Temperance movement

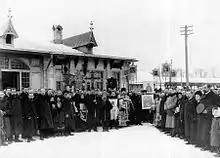
In Pushkin, Saint Petersburg, a procession to promote temperance in front of the Tsarskoye Selo Railway station (1912)

A favorite goal of the British Temperance movement was sharply to reduce heavy drinking by closing as many pubs as possible. Advocates were Protestant nonconformists who played a major role in the Liberal Party. The Liberal Party adopted temperance platforms focused on local option. In 1908, Prime Minister H.H. Asquith—although a heavy drinker himself—took the lead by proposing to close about a third of the 100,000 pubs in England and Wales, with the owners compensated through a new tax on surviving pubs. The brewers controlled the pubs and organized a stiff resistance, supported by the Conservatives, who repeatedly defeated the proposal in the House of Lords. However, the People's Tax of 1910 included a stiff tax on pubs.